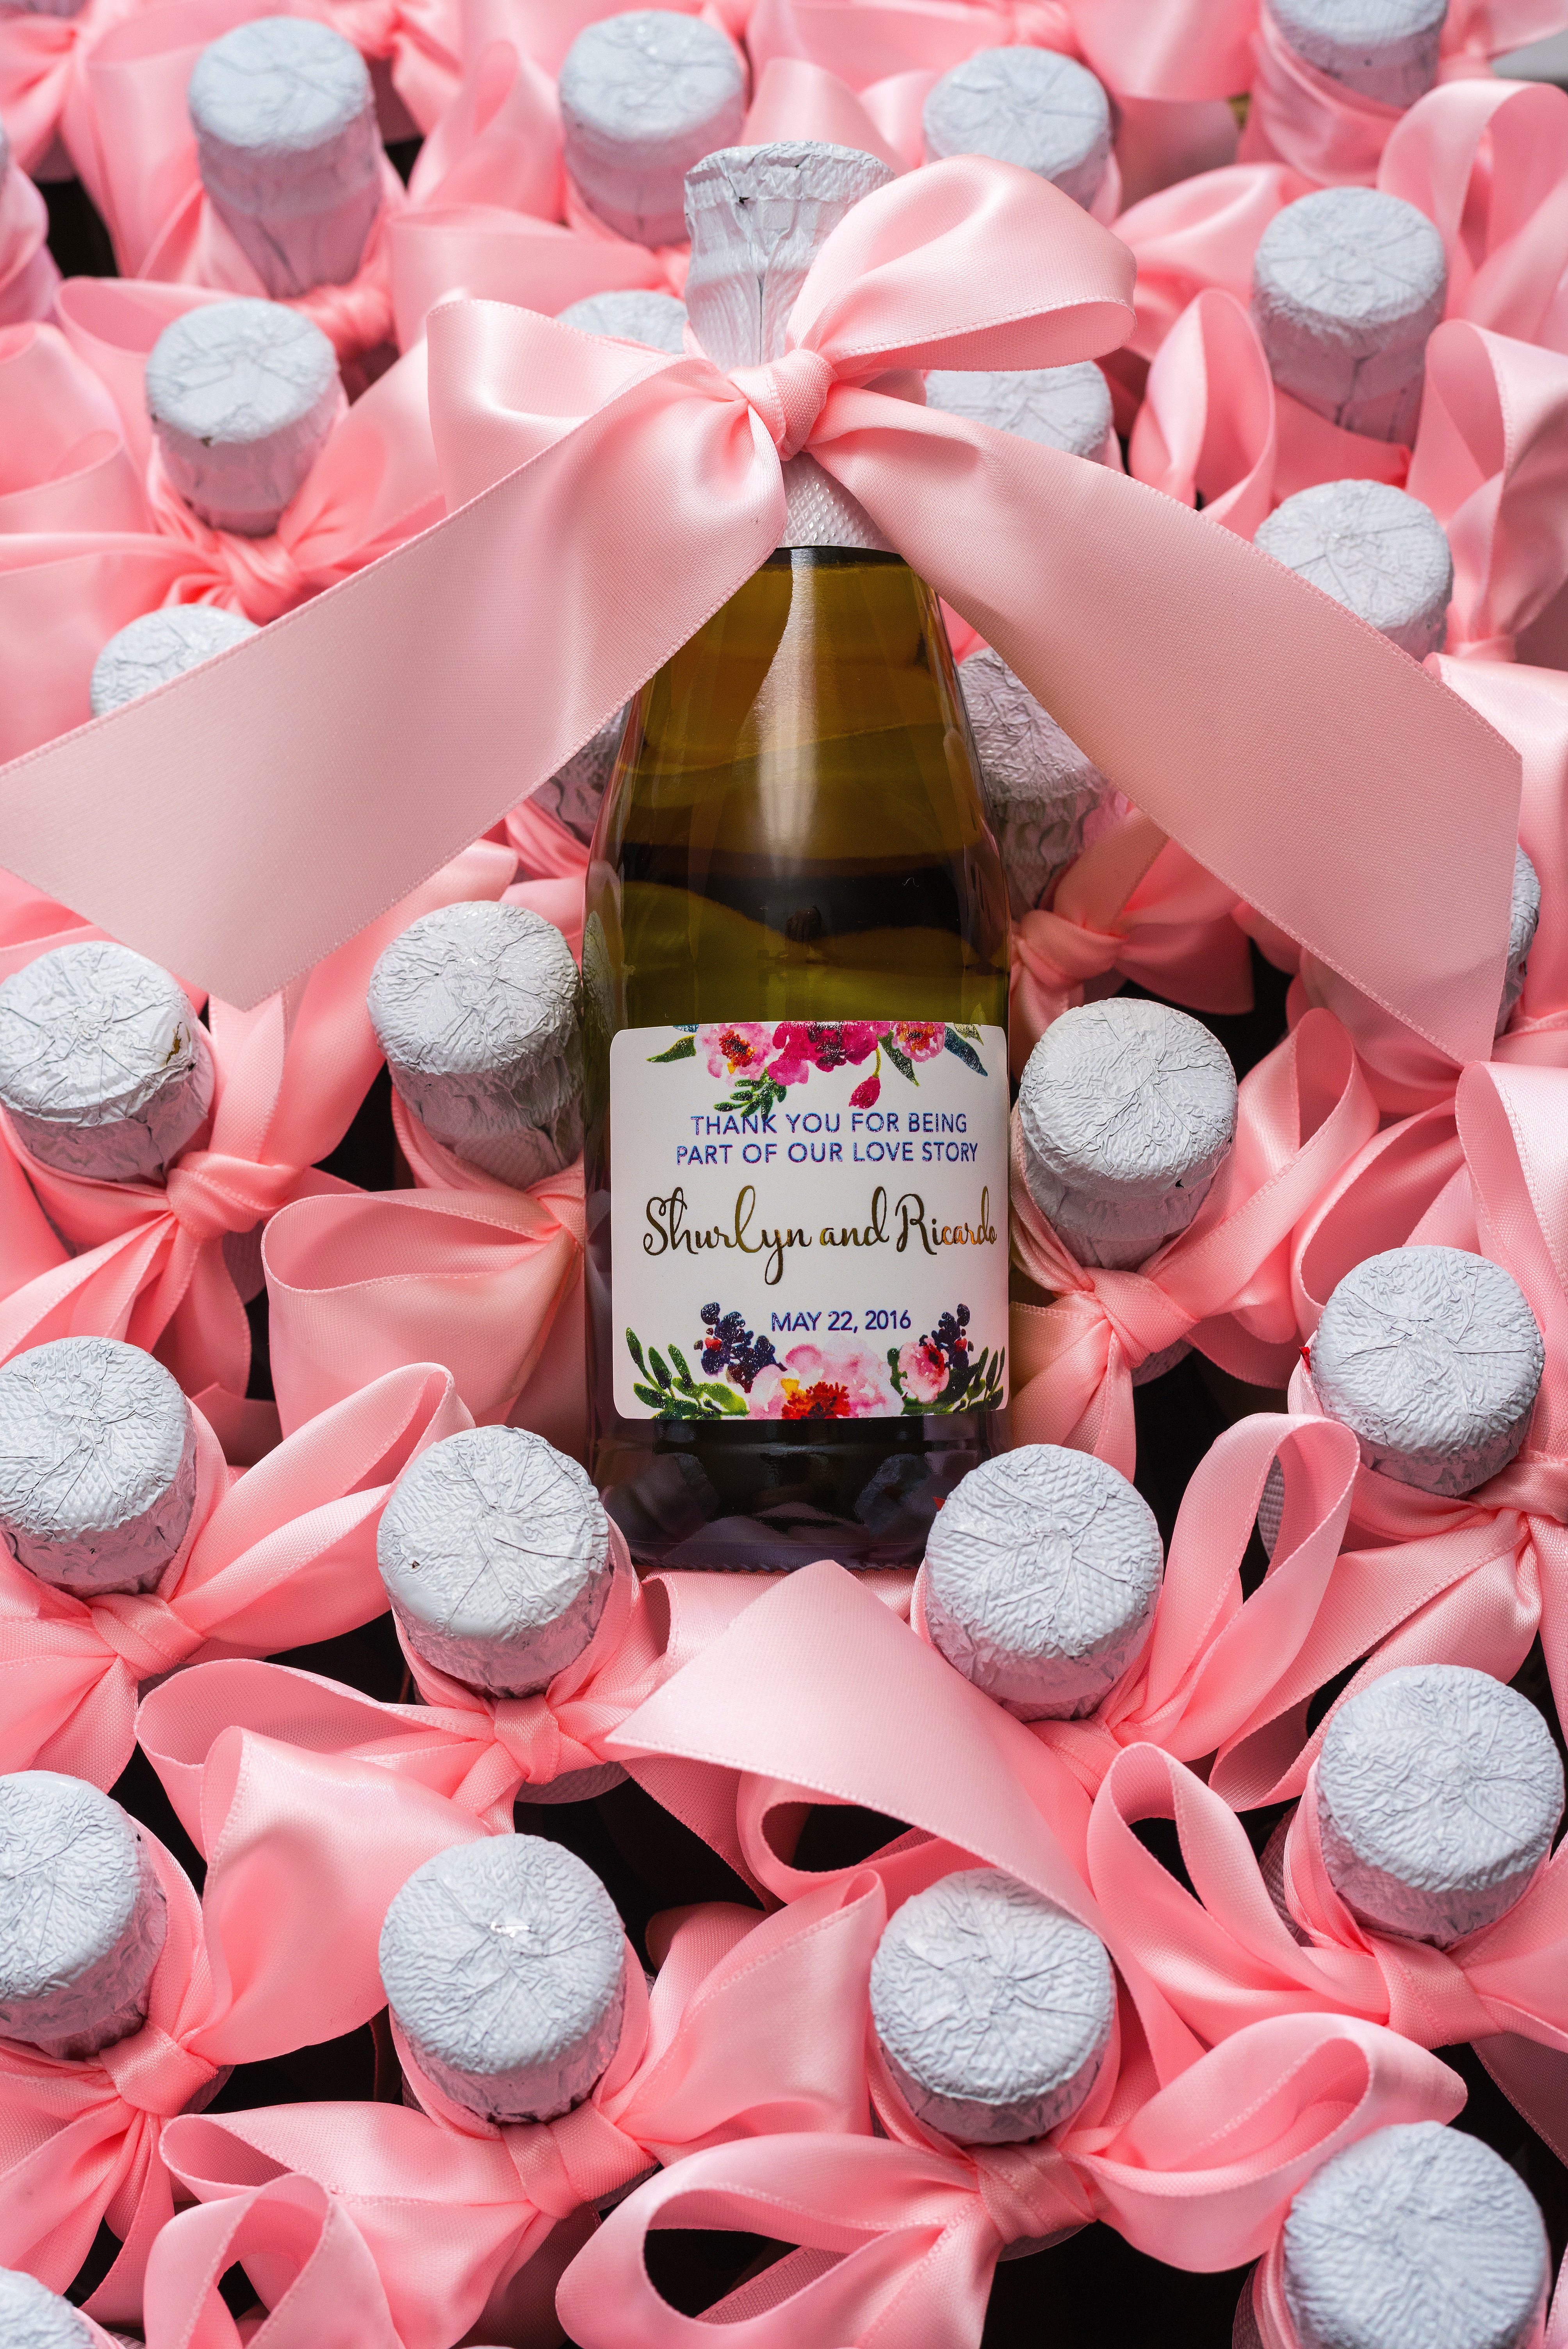
table, wine, white, vintage, retro, flower, petal, glass, floral, celebration, love, heart, gift, rose, decoration, food, symbol, holiday, romance, romantic, drink, bottle, pink, dessert, wedding, bride, decor, marriage, alcohol, celebrate, ceremony, luxury, design, icing, party, elegant, champagne, organ, event, sweetness, confectionery, bridal, flavor, valentine's day, wedding favors